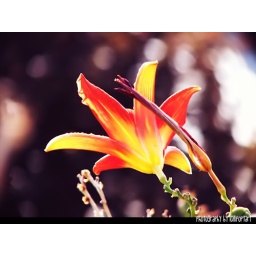
a single flower lights up the sky. and the sky itself goes blind by its shine